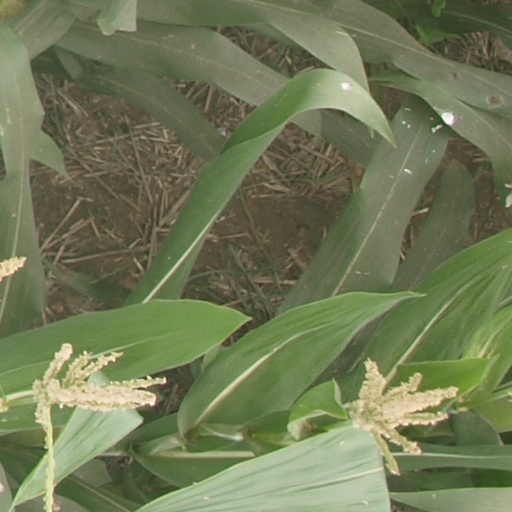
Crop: maize; corn